Guanshan, Taitung

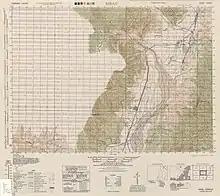
Map including Guanshan area (1944)

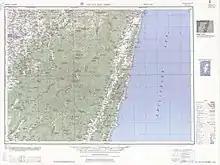
Map including Guanshan area (1951)

Formerly called "Lilong", which is from the Amis word meaning "red worms" and rendered in Hokkien as A-lí-lóng (阿里壟). By 1920, the town was called Kanzan Town under Kanzan District, Taitō Prefecture.